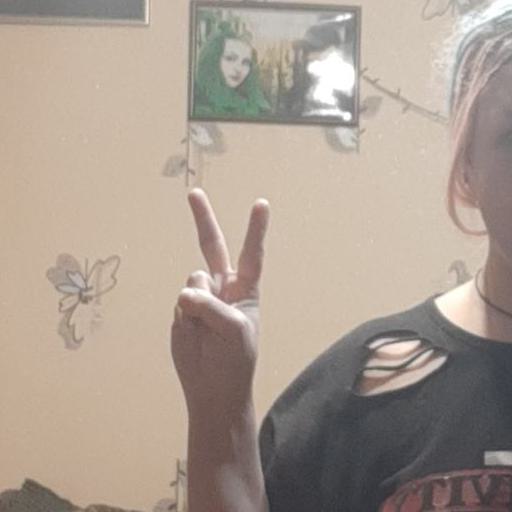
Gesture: peace